Traffic signs by country

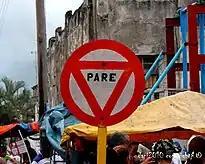
Stop sign used in Cuba

Road signs in Cuba are very similar to those used in European countries and generally conform to the Vienna Convention on Road Signs and Signals. On September 30, 1977, Cuba acceded to the Convention. Cuba still uses a circular STOP sign, with a triangle inside, which was used in the past in several European countries.